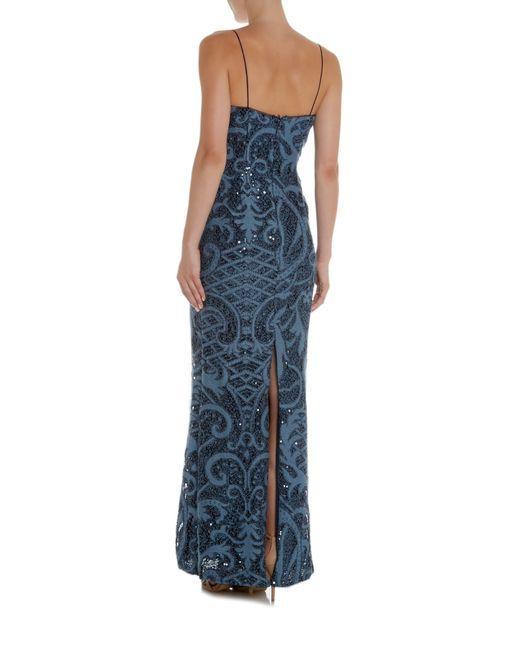
Avery G Damen Paillettenkleid Kleid Blau